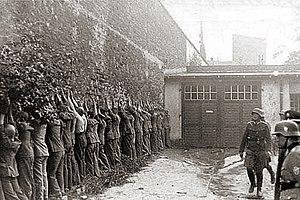
La défense du bâtiment de la poste polonaise de Dantzig est l'un des premiers affrontements armés lors de l’invasion allemande de la Pologne qui a déclenché la Seconde Guerre mondiale.